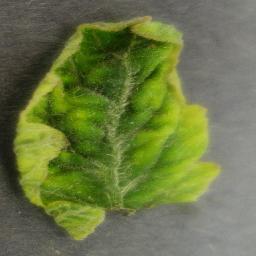
Label: Tomato___Tomato_Yellow_Leaf_Curl_Virus